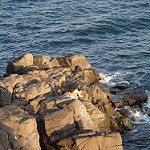
Scene: Outdoor